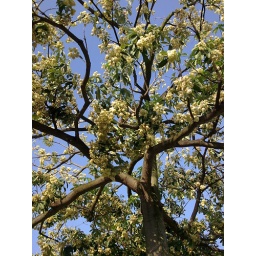
Pulai tree (&lt;i&gt;Alstonia angustiloba&lt;/i&gt;) in flower